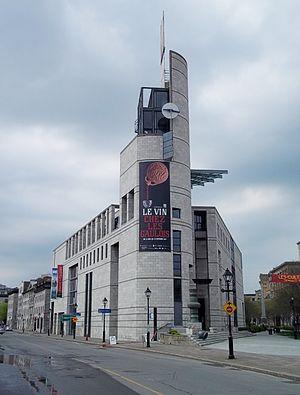
L'Éperon de Pointe-à-Callière, Montréal
La Pointe-à-Callière est le lieu de fondation de Ville-Marie qui deviendra Montréal. Cette pointe de terre, au nord de laquelle coulait une petite rivière, prit le nom de celui qui y fit construire son château : le gouverneur Hector de Callière.